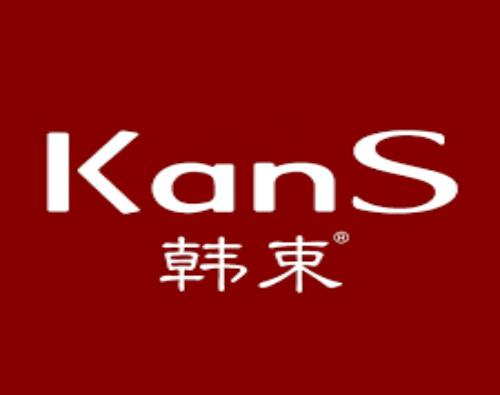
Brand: KANS
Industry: Necessities